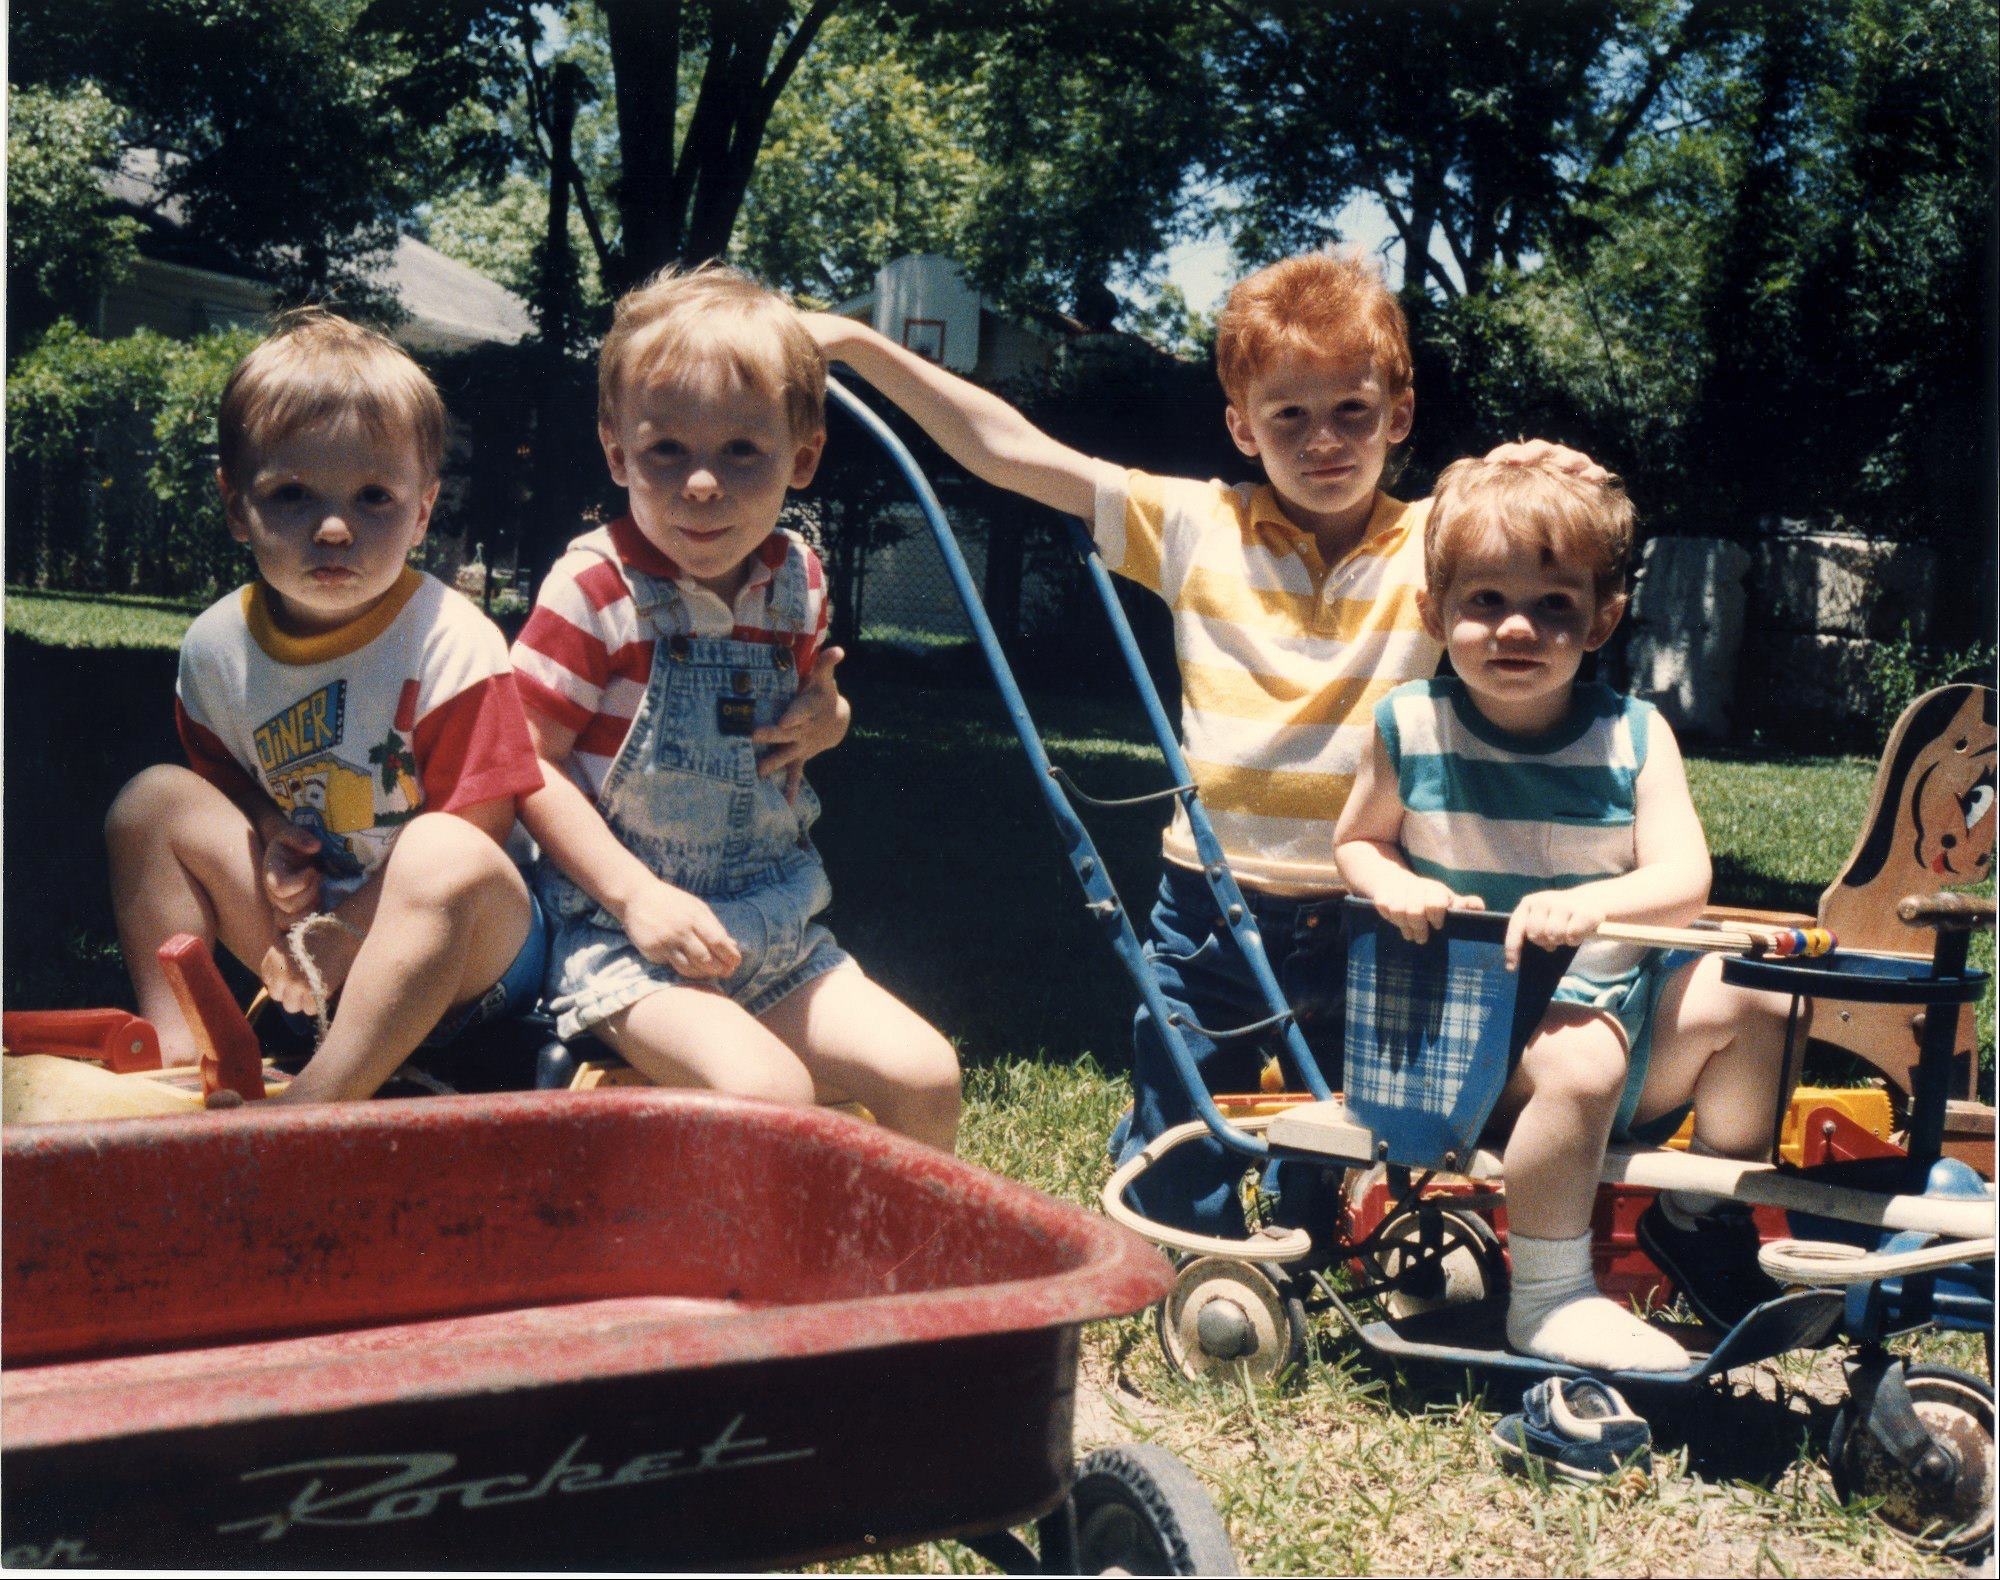
group, people, play, young, child, playing, together, childhood, picnic, outside, family, kids, fun, happy, playground, toddler, toys, cousins, oshkosh, outdoor play equipment